Military of the Qing dynasty

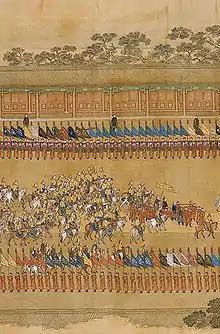
The Qianlong Emperor's Southern Inspection Tour, Scroll Twelve: Return to the Palace (detail), 1764–1770, by Xu Yang

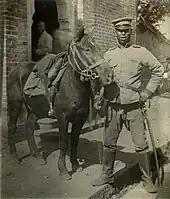
Qing cavalry in the 1900s.

The Qing dynasty (1644–1912) was established by conquest and maintained by armed force. The founding emperors personally organized and led the armies, and the continued cultural and political legitimacy of the dynasty depended on their ability to defend the country from invasion and expand its territory. Military institutions, leadership, and finance were fundamental to the dynasty's initial success and ultimate decay. The early military system centered on the Eight Banners, a hybrid institution that also played social, economic, and political roles.